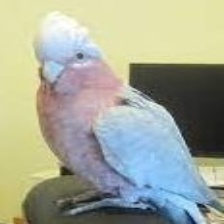
Species: ROSE BREASTED COCKATOO
Scientific name: EOLOPHUS ROSEICAPILLA
ImageNet parent category: sulphur-crested_cockatoo